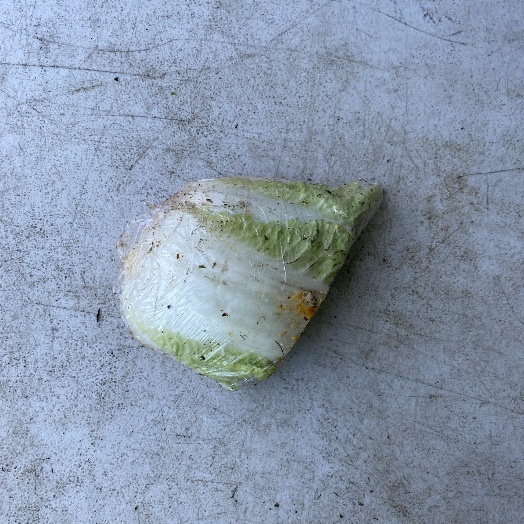
Label: Food Organics